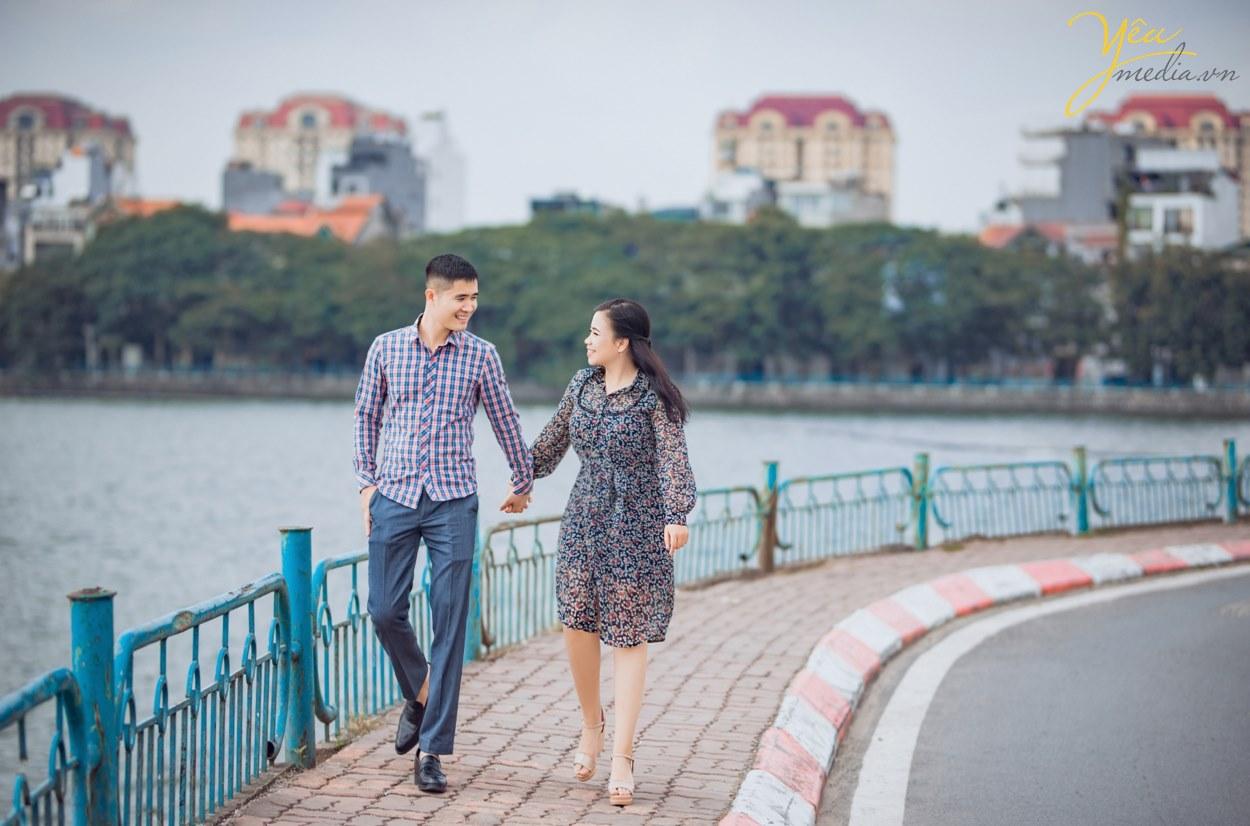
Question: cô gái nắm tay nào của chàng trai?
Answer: cô gái nắm tay trái của chàng trai